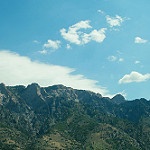
Label: mountain